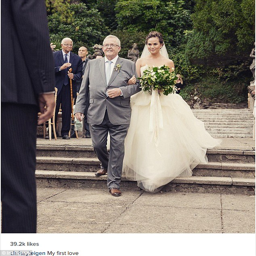
music video performer shared a snap of her father walking her down the aisle for her wedding to neo soul artist